Wilmington Boat Works

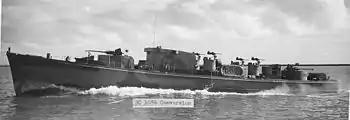

Wilmington Boat Works, Inc. or WILBO was a shipbuilding company in Wilmington, California. To support the World War 2 demand for ships Victory Shipbuilding built: Tugboats, crash rescue boats and sub chasers. Wilmington Boat Works opened in 1920 building Fishing boat and yachts, by Hugh Angelman, Willard Buchanan and Tom Smith. After the Korean War the shipyard closed in 1958. The shipyard was located at 400 Yacht Street, Wilmington, the site of the current USC boatyard.